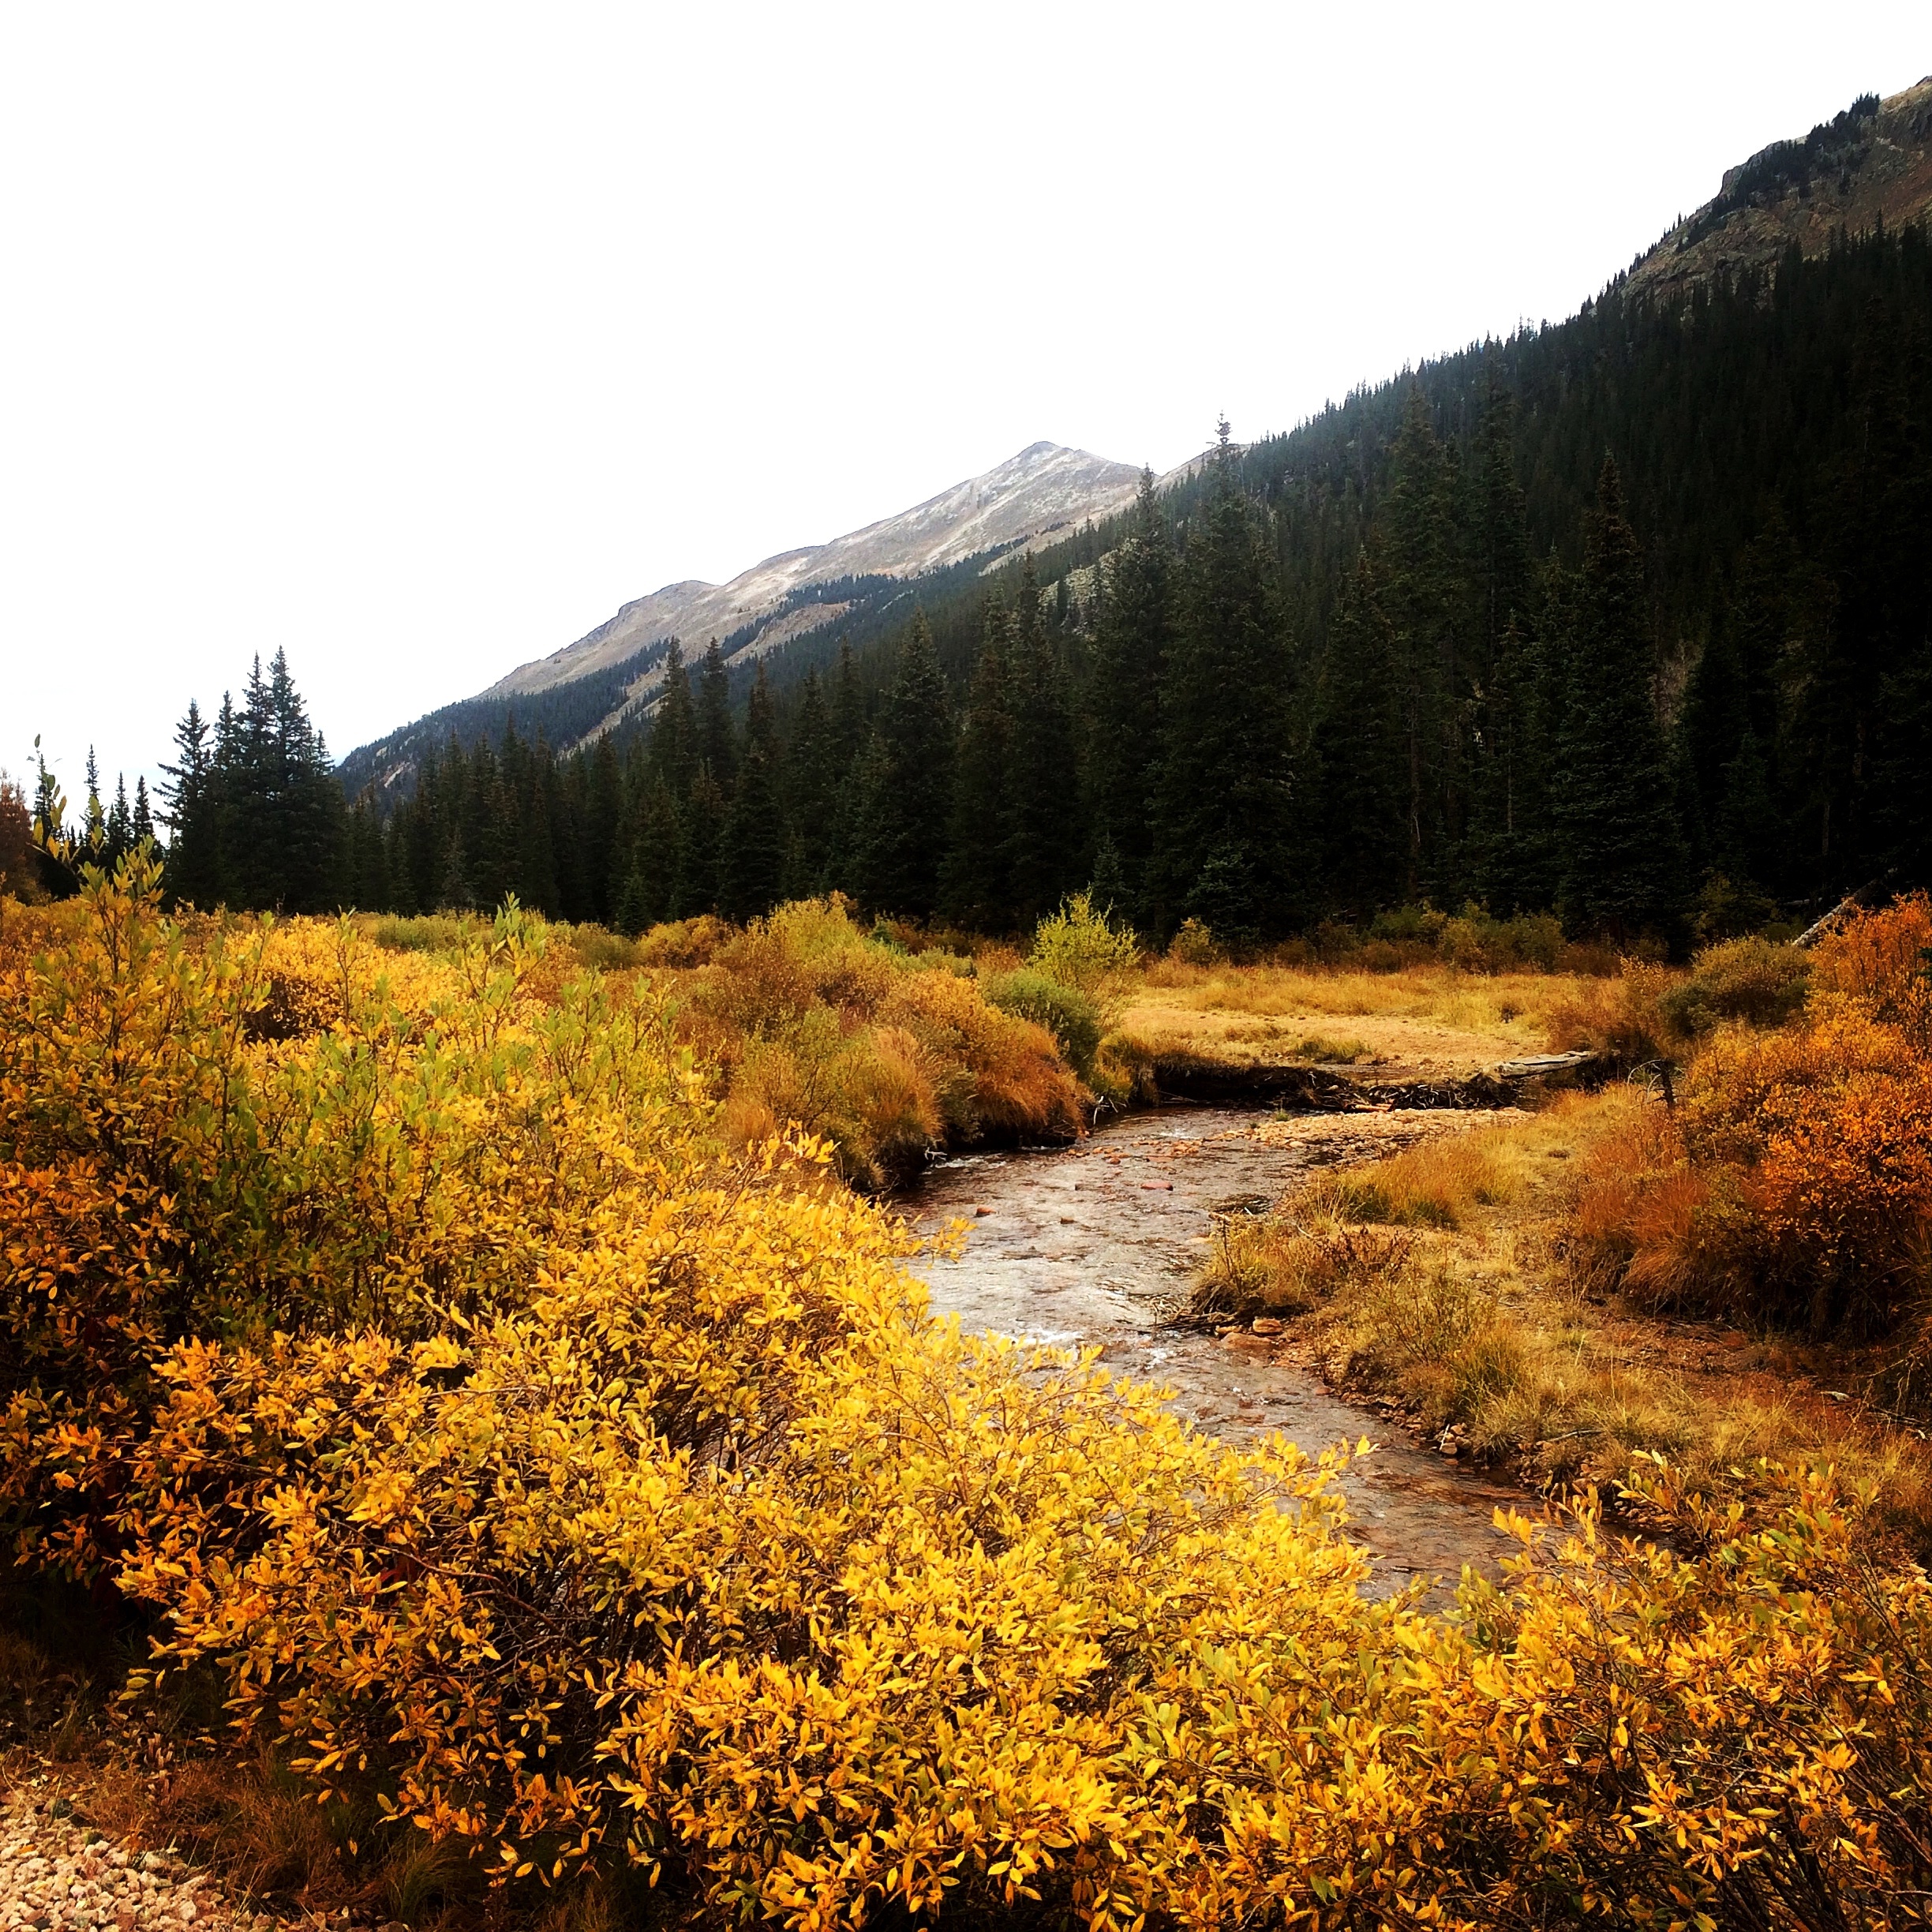
landscape, tree, nature, forest, wilderness, mountain, meadow, leaf, lake, river, valley, stream, autumn, season, ridge, plateau, woodland, habitat, loch, ecosystem, natural environment, atmospheric phenomenon, woody plant, mountainous landforms